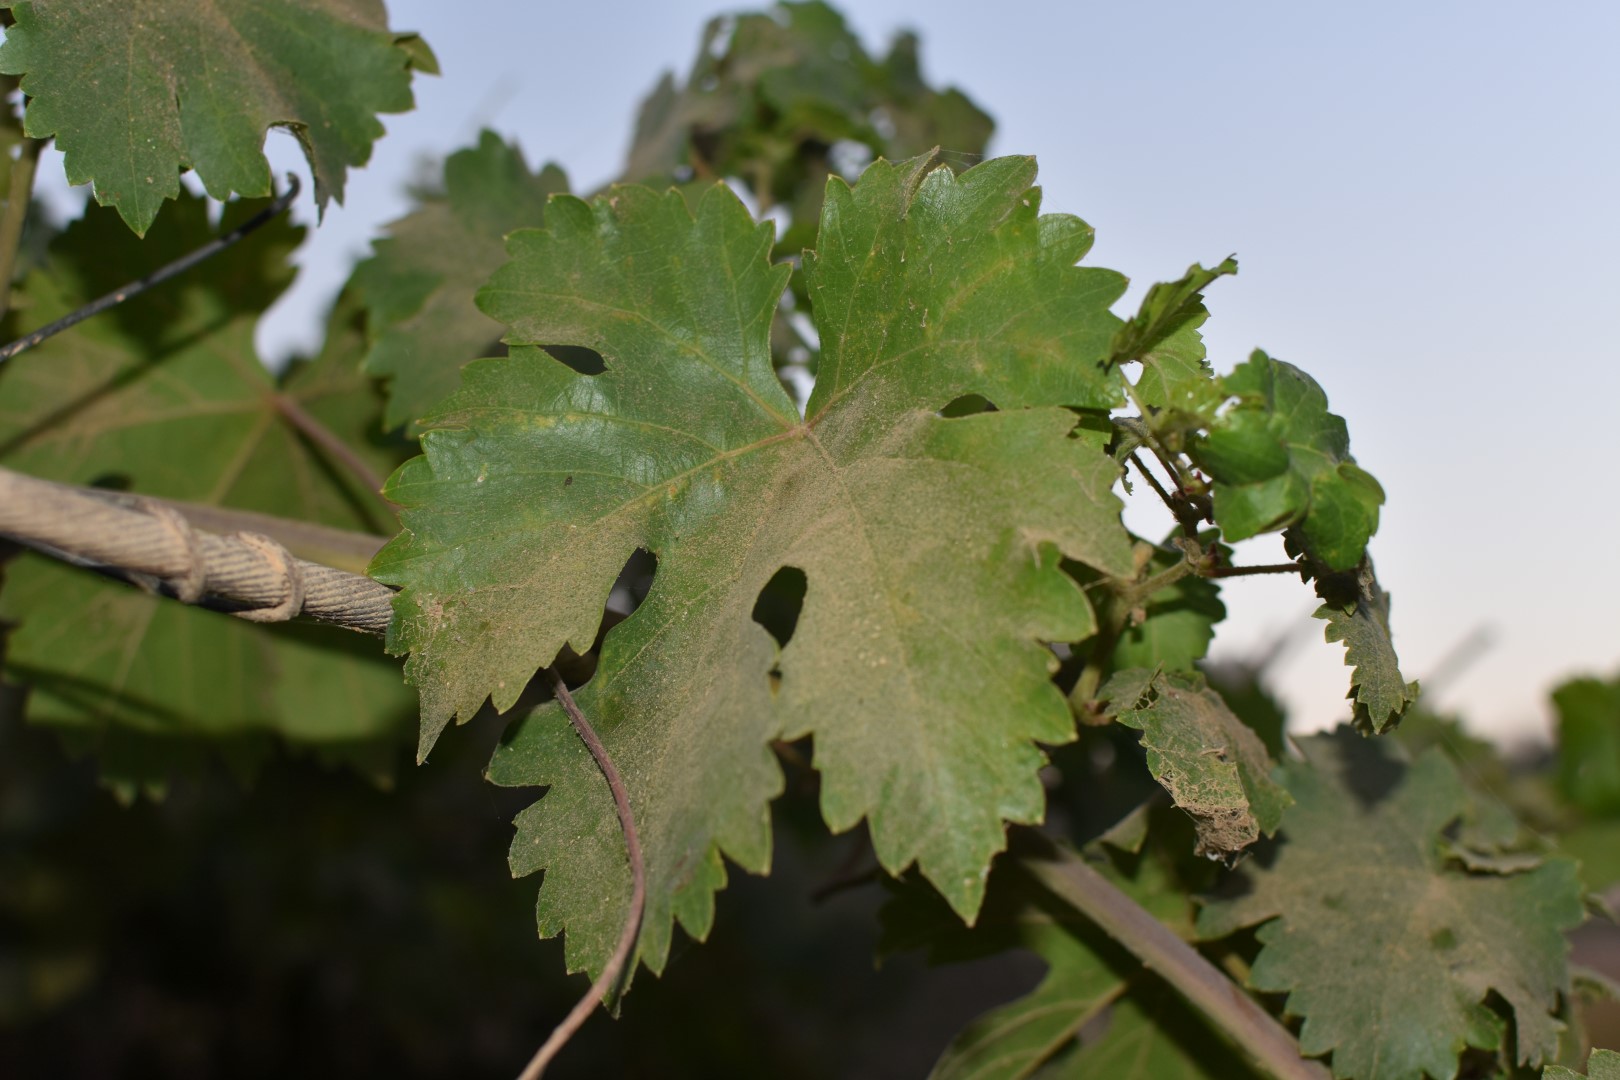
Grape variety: Aswud Balad